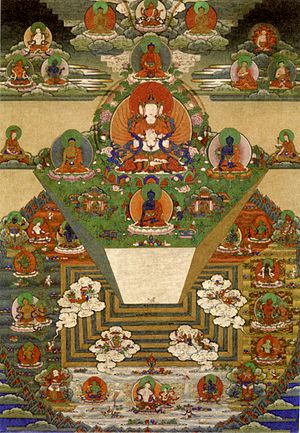
Meru
Bhutanesisk thangka (et stykke malet stof) der viser Bjerget og det buddhistiske univers, 1800-takket
Meru er et helligt bjerg i hinduistisk, buddhistisk og jainistisk mytologi og anses for at være centeret for alle fysiske og spirituelle universer. Det anses for at være hjemsted for Brahma og andre guddomme. Mange hindutempler inklusiv Angkor Wat, det primære tempel i Angkor i Cambodia, er blevet bygget som en symbolsk repræsentation af bjerget. Bjerget siges at være 80.000 yojana høj og være placeret i Jambudvipa, et af kontinenterne på jorden ifølge hinduismen.